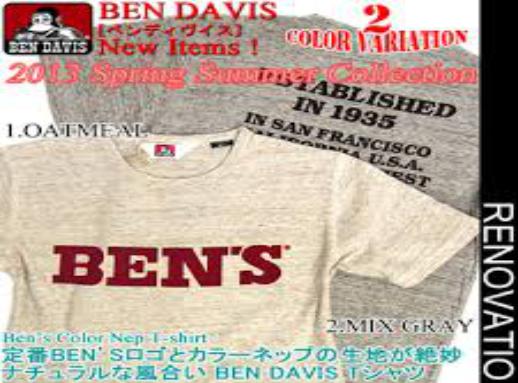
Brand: Ben Davis
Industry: Clothes